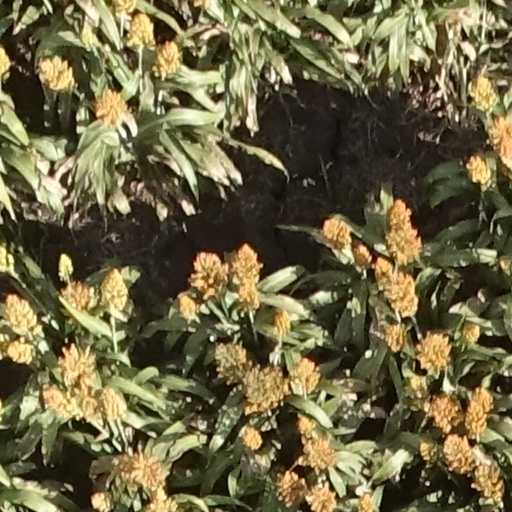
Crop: sorghum